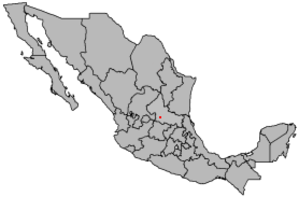
Soledad de Graciano Sánchez
Soledad de Graciano Sánchez placering i Mexico
Soledad de Graciano Sánchez er en kommune og by i den mexikanske delstat San Luis Potosí.